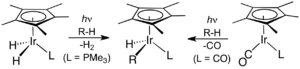
L'activation de liaison carbone-hydrogène, ou activation C-H, est une réaction qui rompt une liaison carbone-hydrogène.